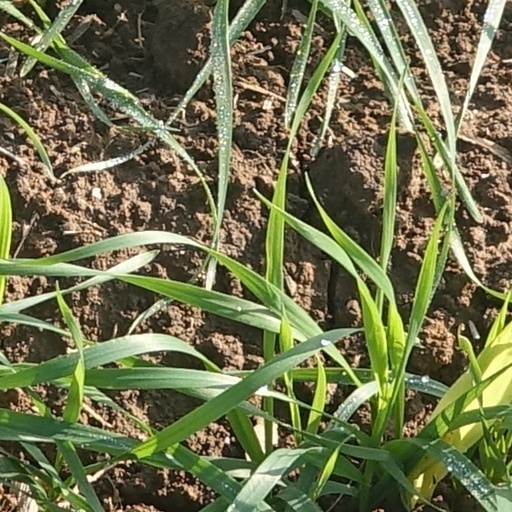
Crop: wheat